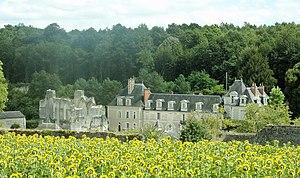
Panorama général de la chartreuse (ruines de l'abbatiale et communs modernes)
Cet article dresse la liste des prieurs de la chartreuse du Liget.